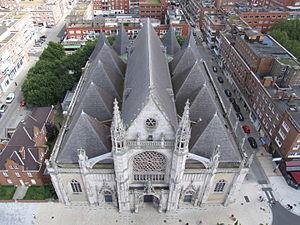
Le beffroi de Dunkerque est un monument français du XVᵉ siècle classé monument historique depuis 1840. Le beffroi est aussi inscrit au patrimoine mondial de l'UNESCO au titre des beffrois de Belgique et de France depuis 2005. Il a été construit aux alentours de 1440 en lieu et place d'une ancienne tour de guet.
L'église Saint-Éloi, surnommée la cathédrale des sables, est une église catholique située à Dunkerque, en France. Elle est classée au titre des monuments historiques en 1916, tandis que le beffroi qui lui fait face, ancienne tour de l'église primitive, est classé depuis 1840. Le beffroi est aussi classé au patrimoine mondial de l'UNESCO au titre de Beffrois de Belgique et de France.